Ham House

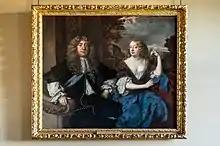
Double portrait of the Duke and Duchess of Lauderdale by Peter Lely, c. 1675

Elizabeth may have become acquainted with John Maitland, 1st Duke of Lauderdale at some time in the 1640s, when he was one of the Scottish Commissioners on the Committee of Both Kingdoms who petitioned for her father's release on charges of treason in 1646. She felt sufficient gratitude towards him to claim in later years that she appealed to Cromwell to show clemency following his capture after the Battle of Worcester, a gesture Maitland repaid in his will when he left her £1,500 in gold for "preserving my life when I was a prisoner in the year 1651". They became much closer following the death of her husband and he began visiting Ham regularly. Already a favourite of the King, he was appointed High Commissioner for Scotland in August 1669 which, on top of his political influence as Secretary of State and participation in Charles's Cabal ministry, made him one of the most powerful men in the country. In 1671 Lauderdale was granted by Letters patent full freehold rights to the Manors of Ham and Petersham and the 289 acres of leased land. In 1672 Elizabeth and Lauderdale were married, and soon afterwards he was created Duke of Lauderdale and Knight of the Garter. With Lauderdale's part in the Cabal Ministry, the family remained close to the heart of court intrigue.